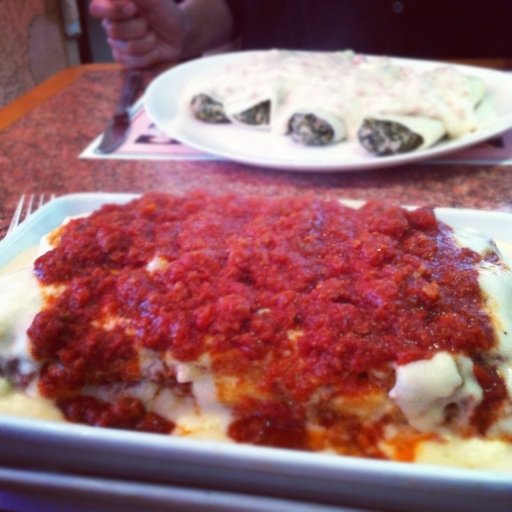
Label: lasagna